Adinda Cresheilla

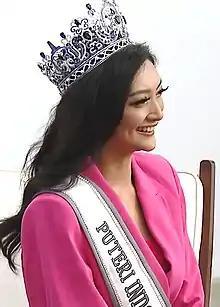
Adinda as the G20 Ambassador in Merdeka Palace on 31 May 2022

Adinda Cresheilla (born 29 January 1998) is an Indonesian model, actress, 2022 G20 Ambassador, and beauty pageant titleholder who was crowned Puteri Indonesia Pariwisata 2022. She is the first representative from East Java to be crowned Puteri Indonesia Pariwisata. She represented Indonesia at Miss Supranational 2022 in Poland where she placed as the 3rd Runner-up.